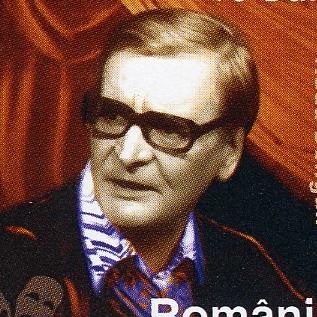
Age: 87